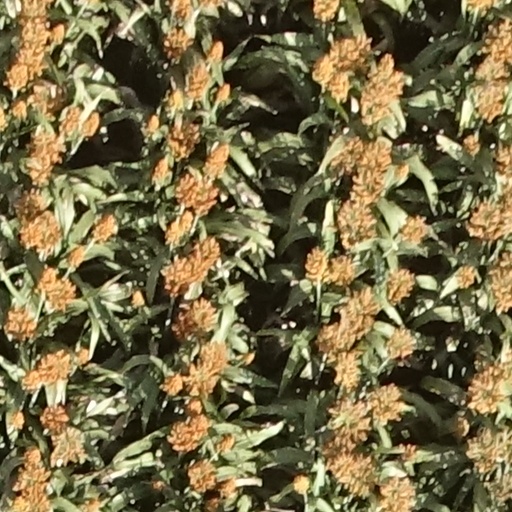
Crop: sorghum